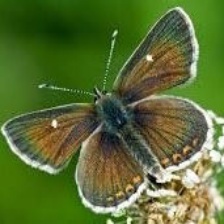
Species: BROWN ARGUS
Butterfly family (ImageNet category): lycaenid_butterfly